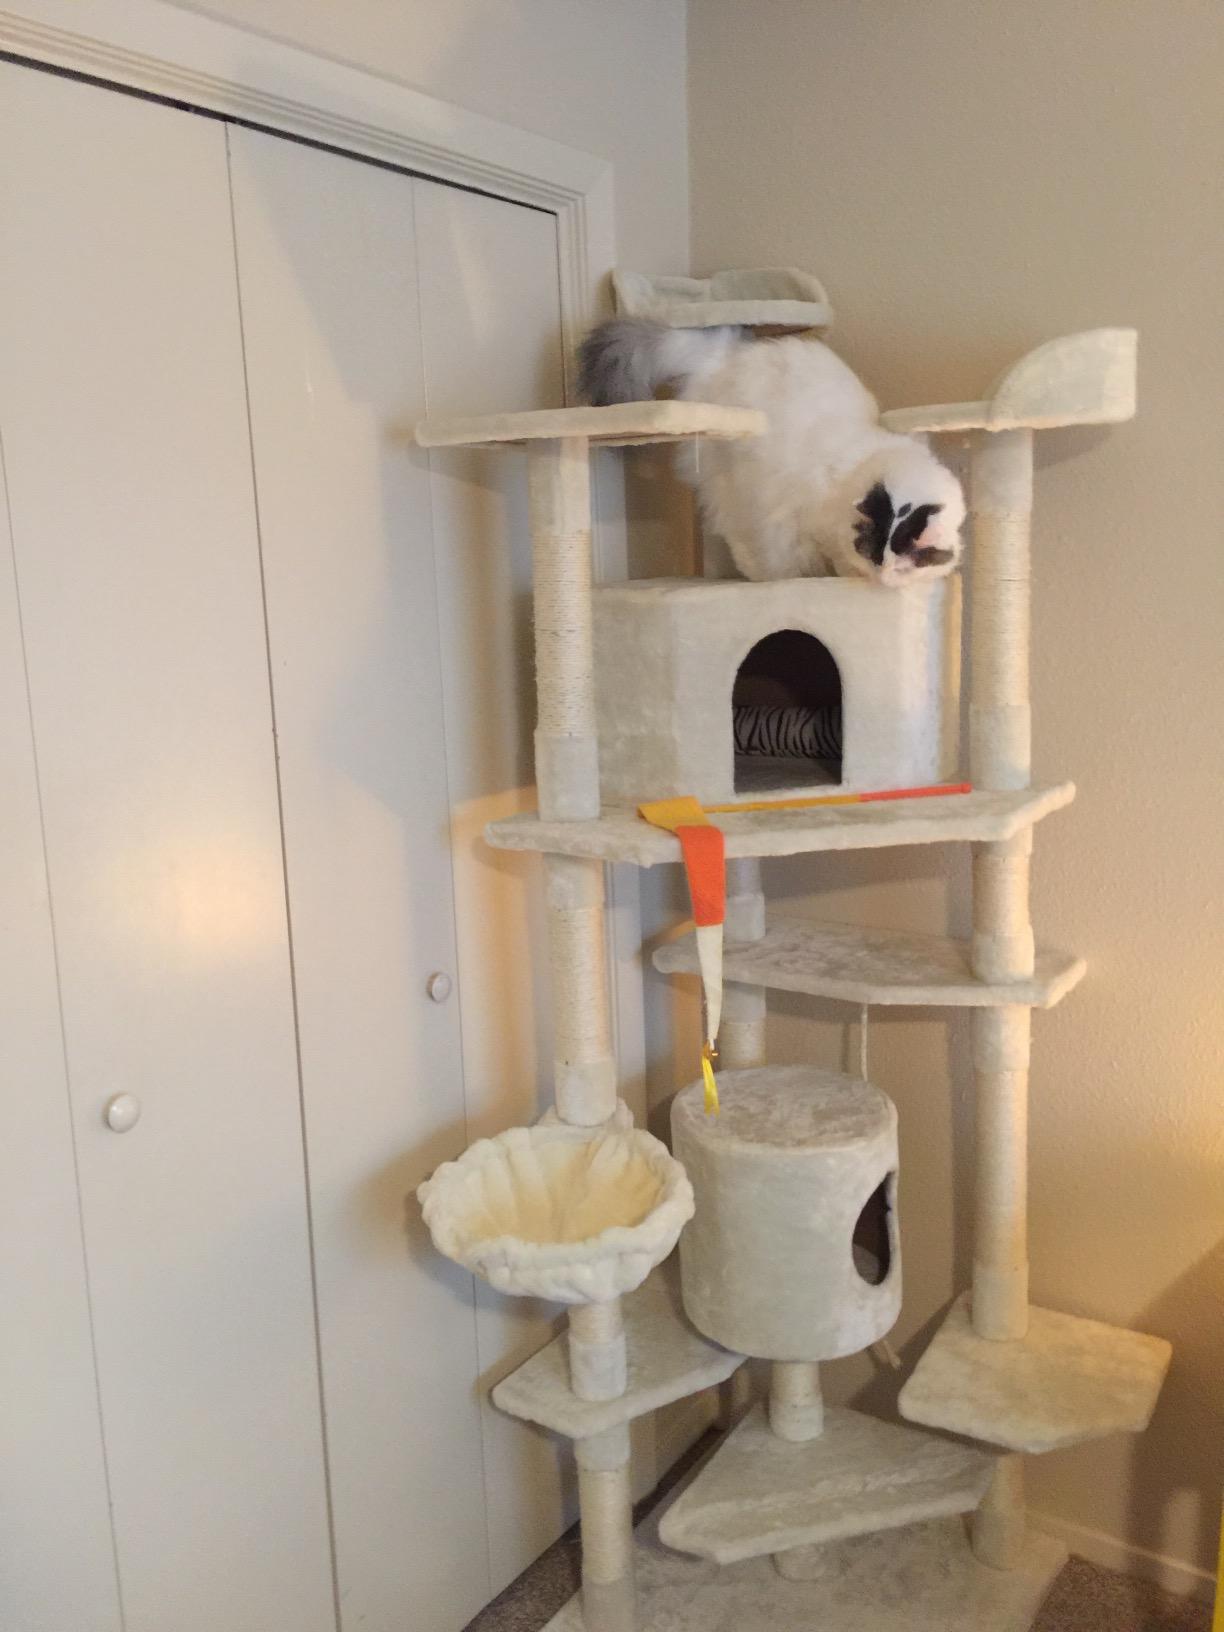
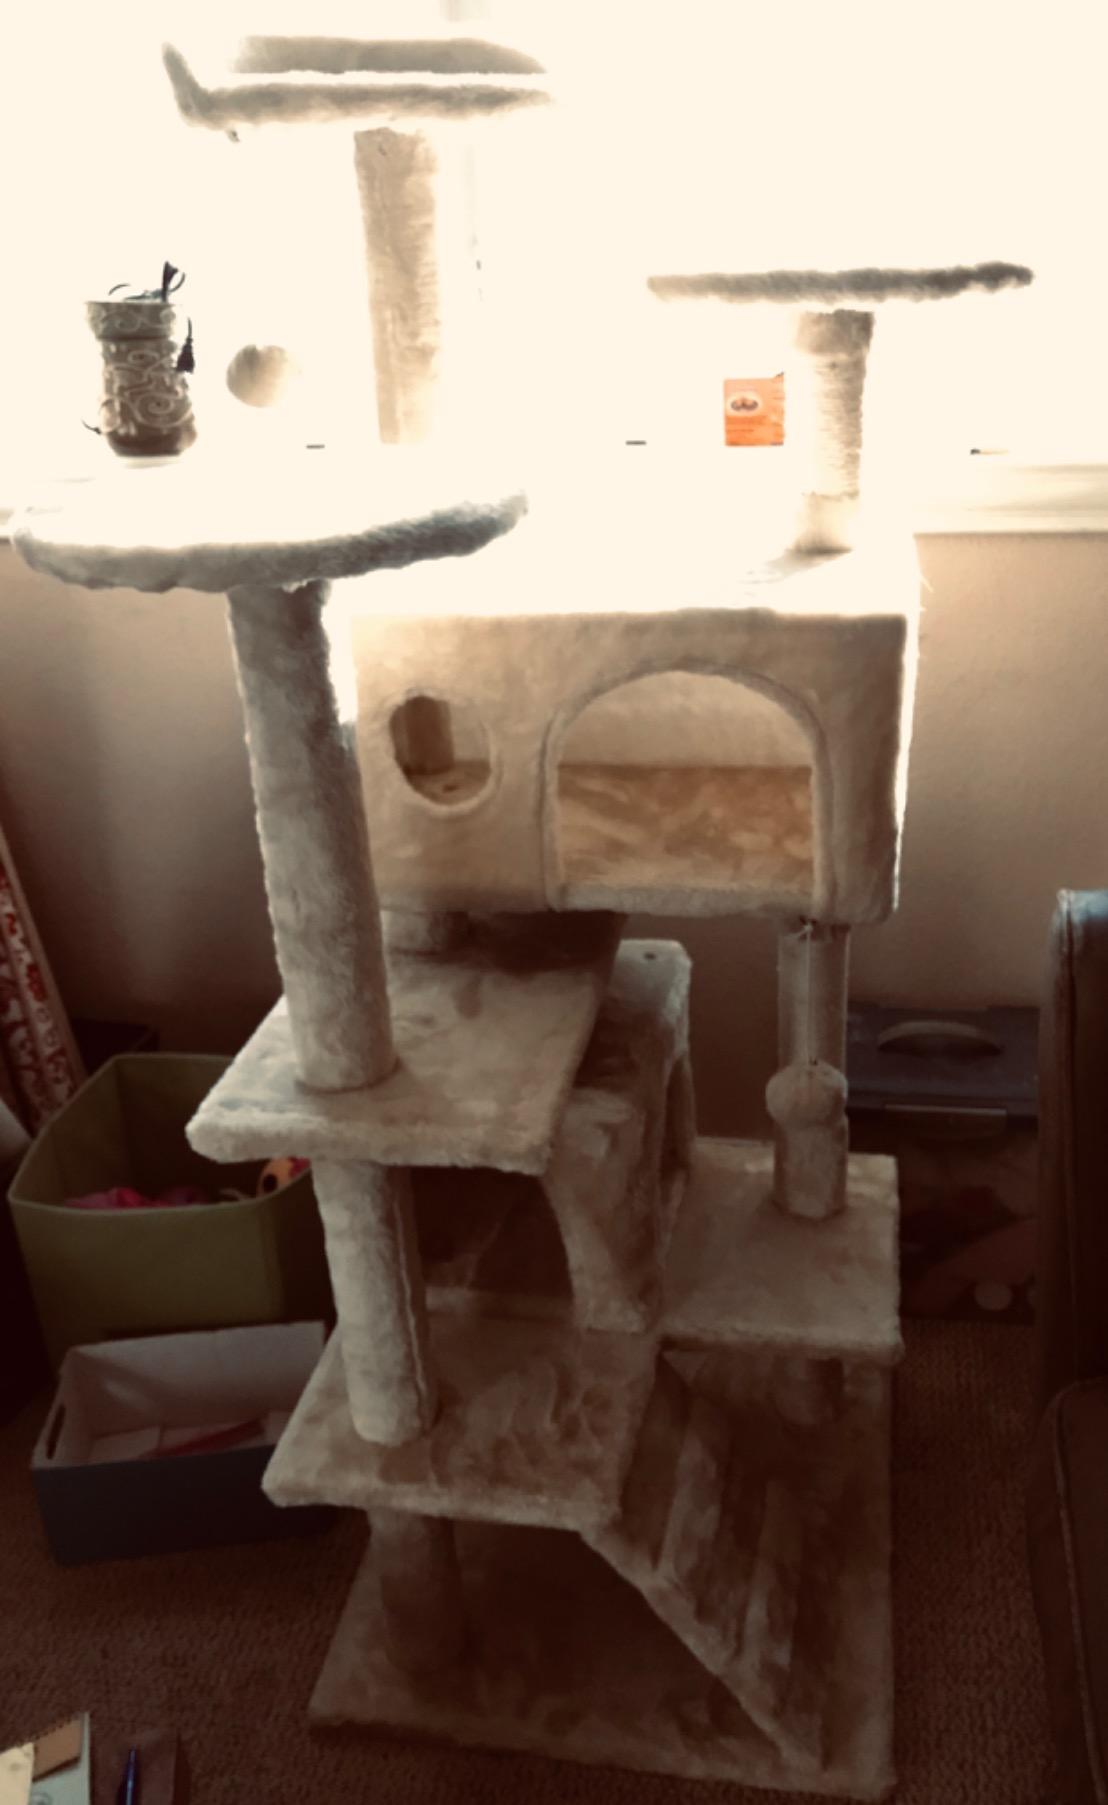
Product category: items_cat tree
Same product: no